Imortal

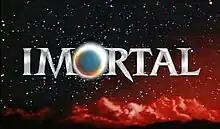
Title card

Imortal is a Philippine television drama horror-fantasy series broadcast by ABS-CBN. The series is sequel to "Lobo". Directed by Chito S. Roño, Jerry Lopez-Sineneng, Trina N. Dayrit and Richard V. Somes, it stars John Lloyd Cruz and Angel Locsin. It aired on the network's Primetime Bida line up and worldwide on TFC from October 4, 2010 to April 29, 2011, and was replaced by "I Am Legend".